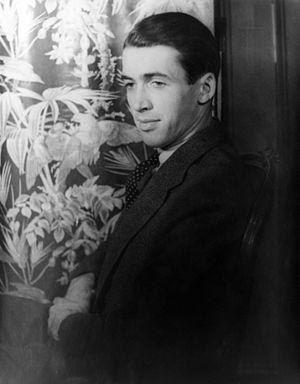
James Stewart était un acteur américain, vétéran de la Seconde Guerre mondiale et de la Guerre du Viêt Nam. Il joua de nombreux rôles principaux au cinéma. Depuis le début de sa carrière en 1935 jusqu'à son dernier projet théâtral en 1991, Stewart a participé à 92 films, programmes télévisuels et courts-métrages.
The Greatest American est un vote public des téléspectateurs basées sur le modèle britannique du 100 Greatest Britons permettant aux citoyens des États-Unis de classer et déterminer les personnalités américaines les plus importantes de l'histoire du pays et de distinguer LA personnalité américaine la plus importante.